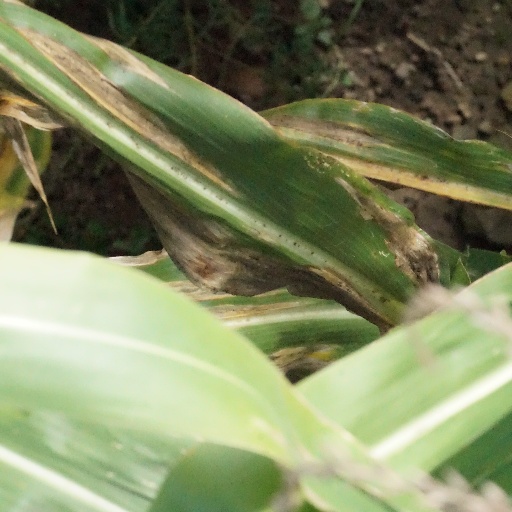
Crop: maize; corn